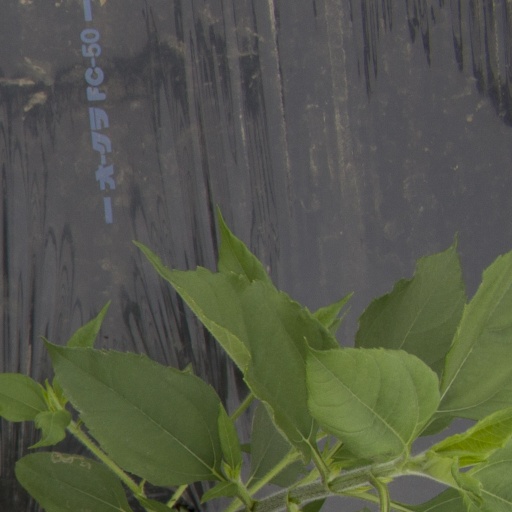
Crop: Jerusalem artichoke